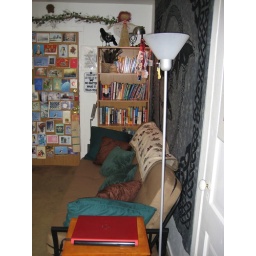
view from the kitchen towards the front door. (yes, I keep my holiday cards upon my door year round)